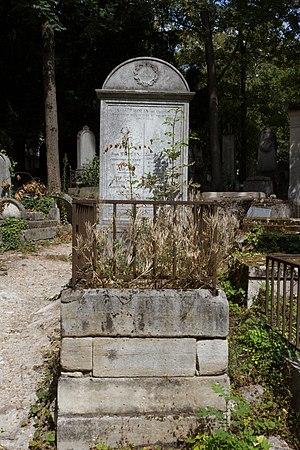
Sépulture d'André Thouin (1747-1824), naturaliste, professeur de culture au jardin du Roi, membre de l'Institut.
André Thouin, né à Paris le 10 février 1747 et mort à Paris le 27 octobre 1824, est un botaniste et agronome français.
Gabriel Thouin est un paysagiste français, qui fut le principal représentant de l'ère pré-romantique du jardin anglais et l'un des plus fameux paysagistes de son époque.